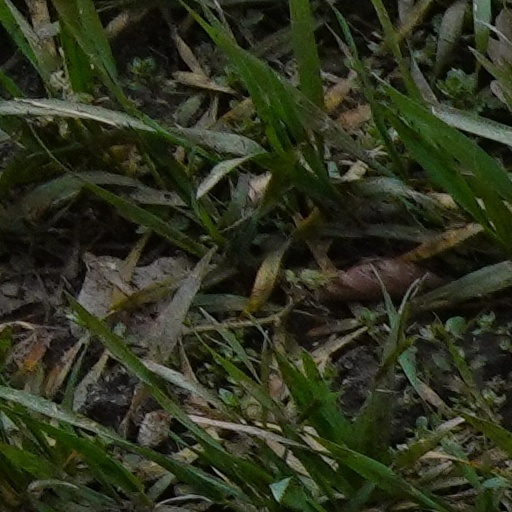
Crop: wheat